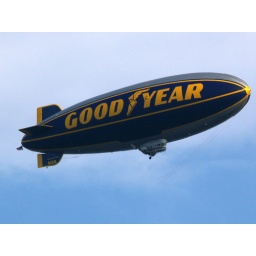
Flew over my house while playing wiffle ball with my nieces